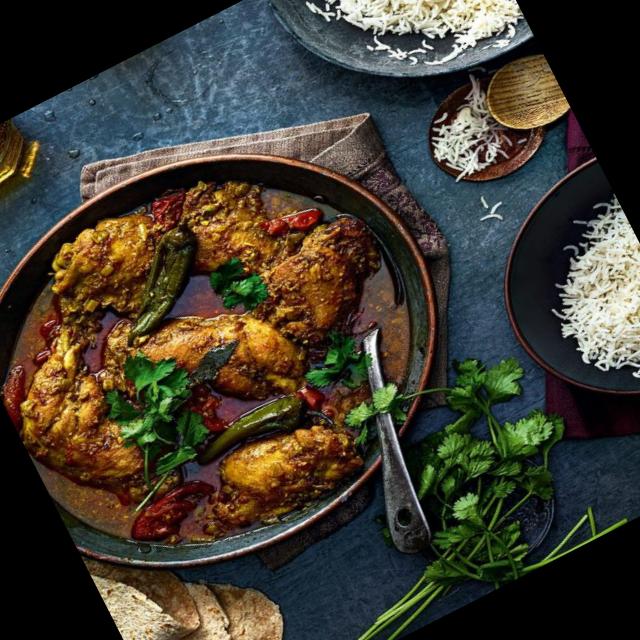
Dish: chapati